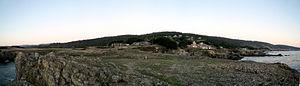
Sea Ranch est une census-designated place située dans le comté de Sonoma, en Californie.